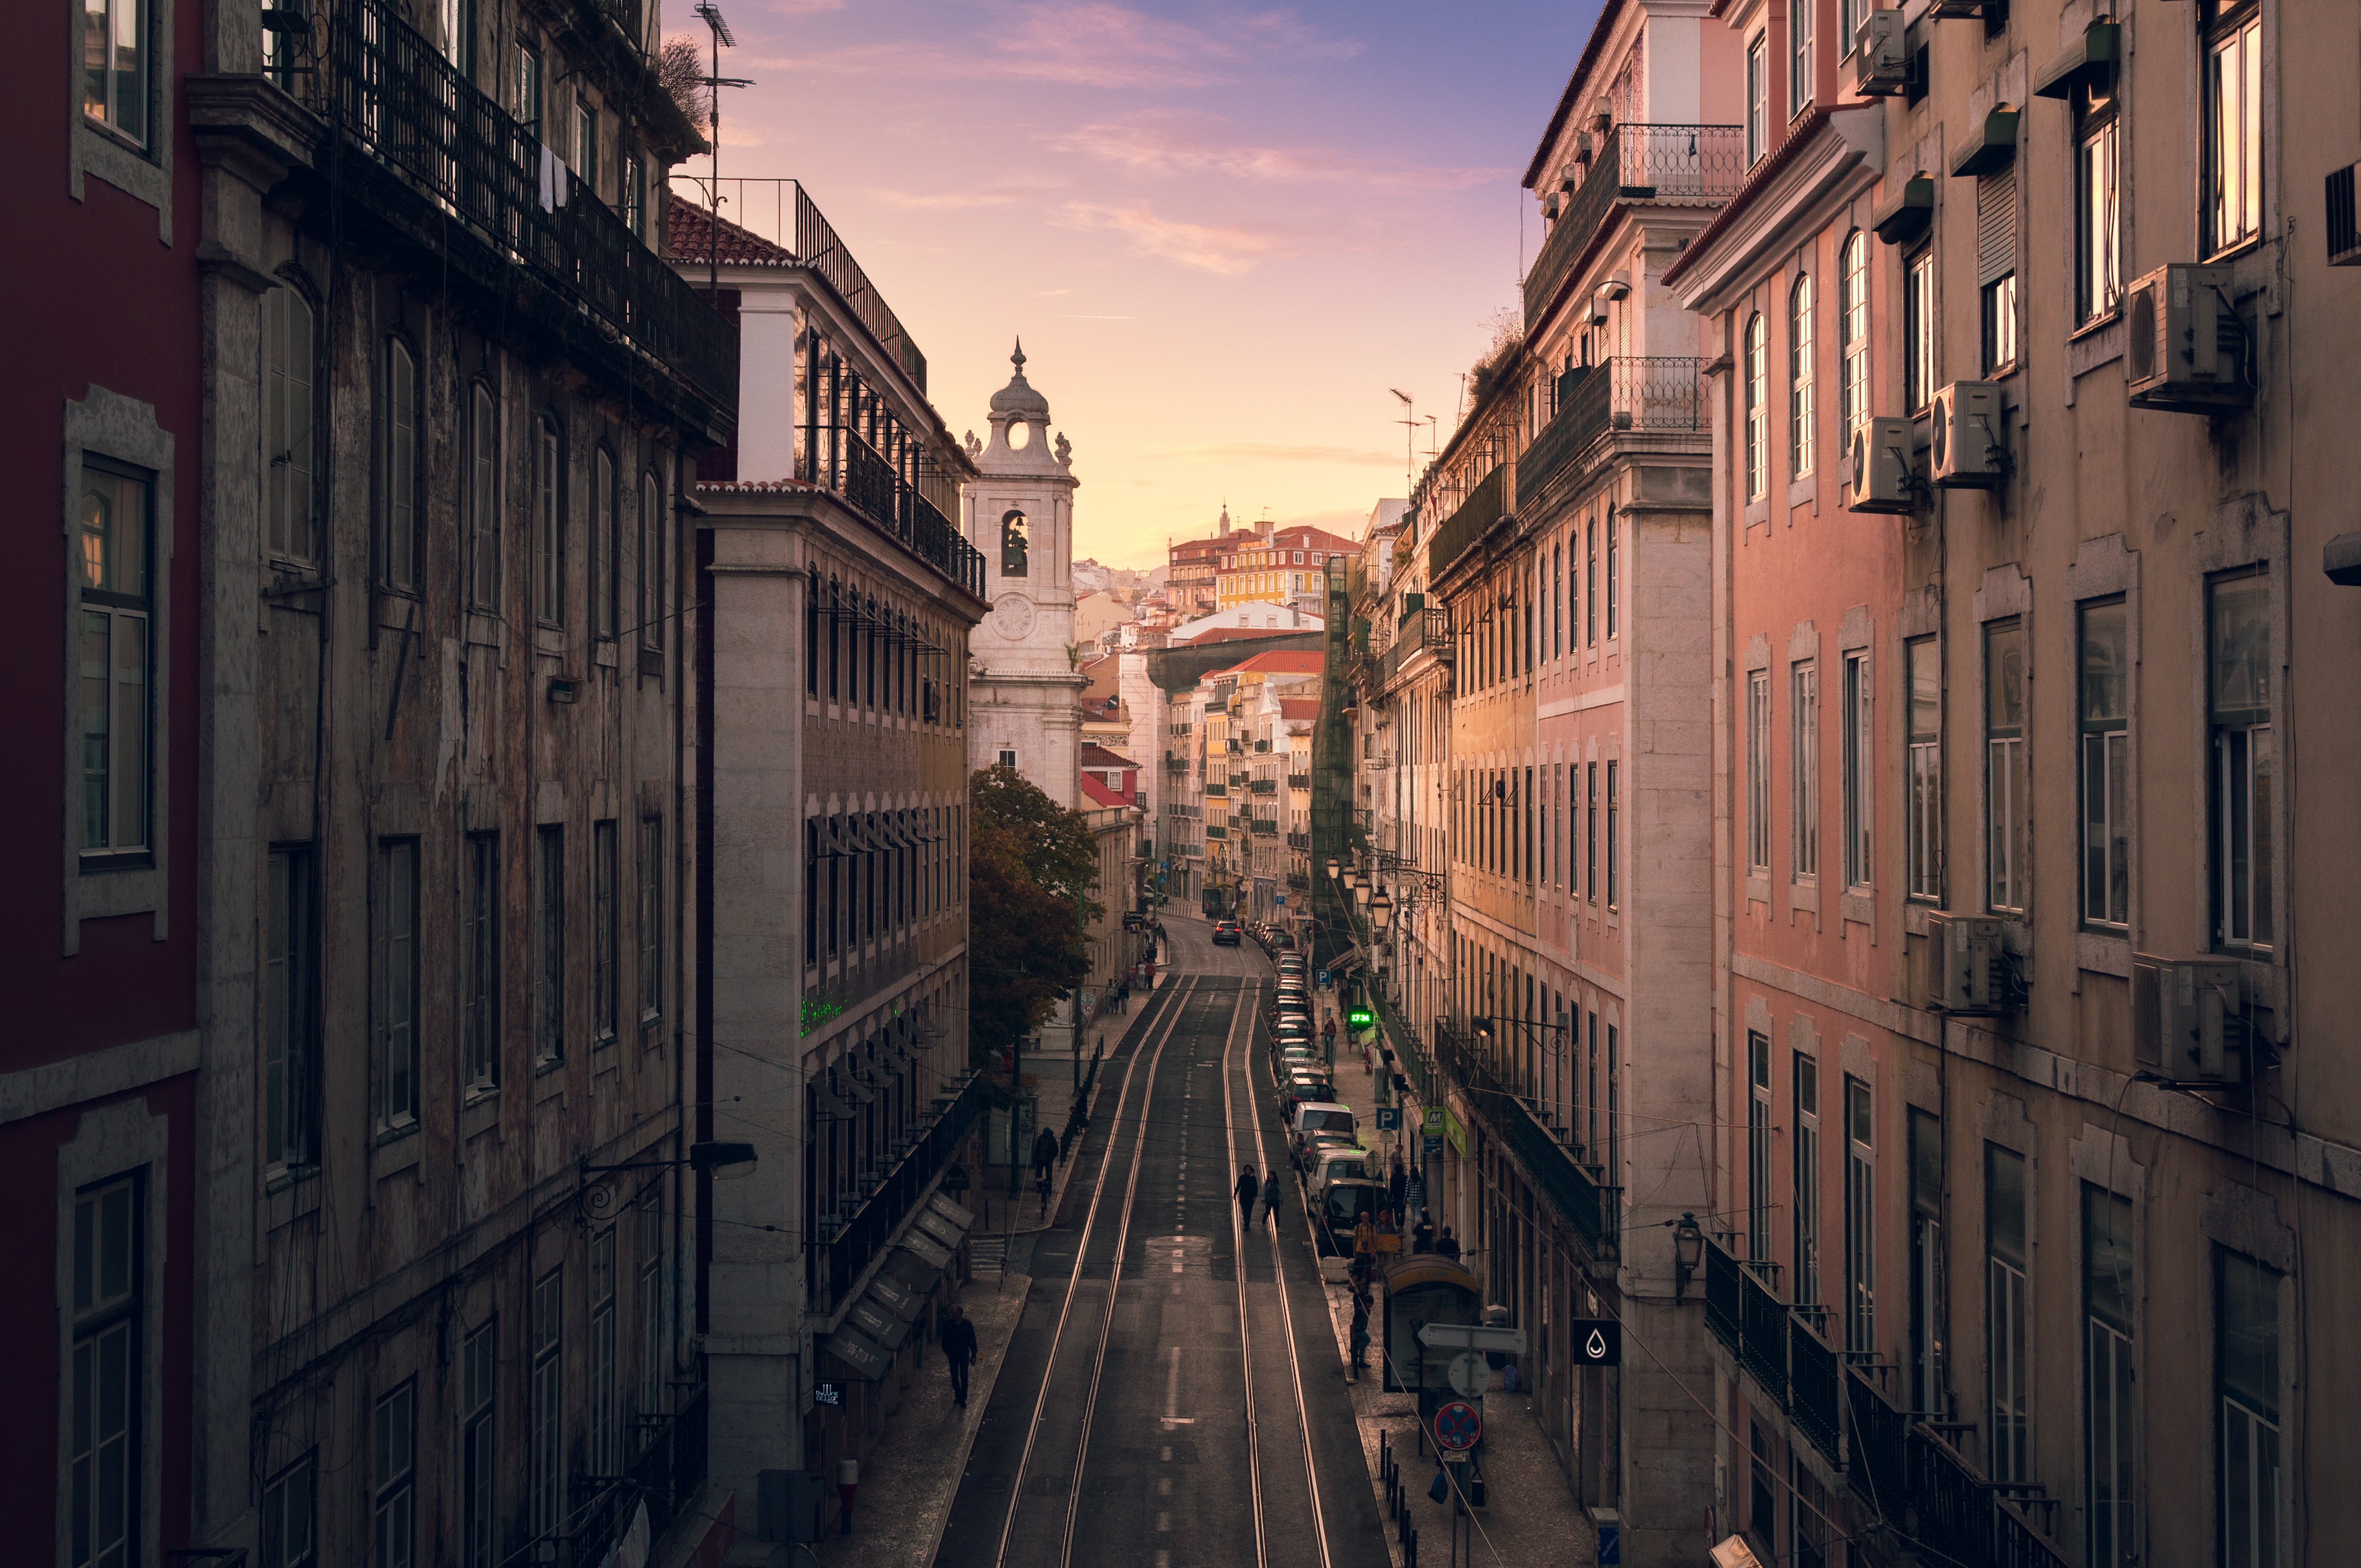
sunrise, sunset, road, street, town, alley, city, canal, cityscape, downtown, evening, facade, waterway, infrastructure, metropolis, neighbourhood, urban area